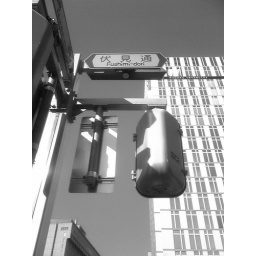
Traffic light and new building where I used to crossed before going to my previous office in Fushimi District.